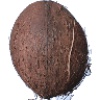
Label: Cocos 1